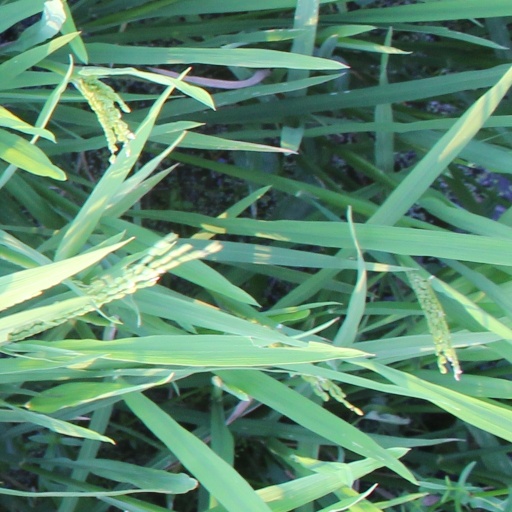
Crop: rice